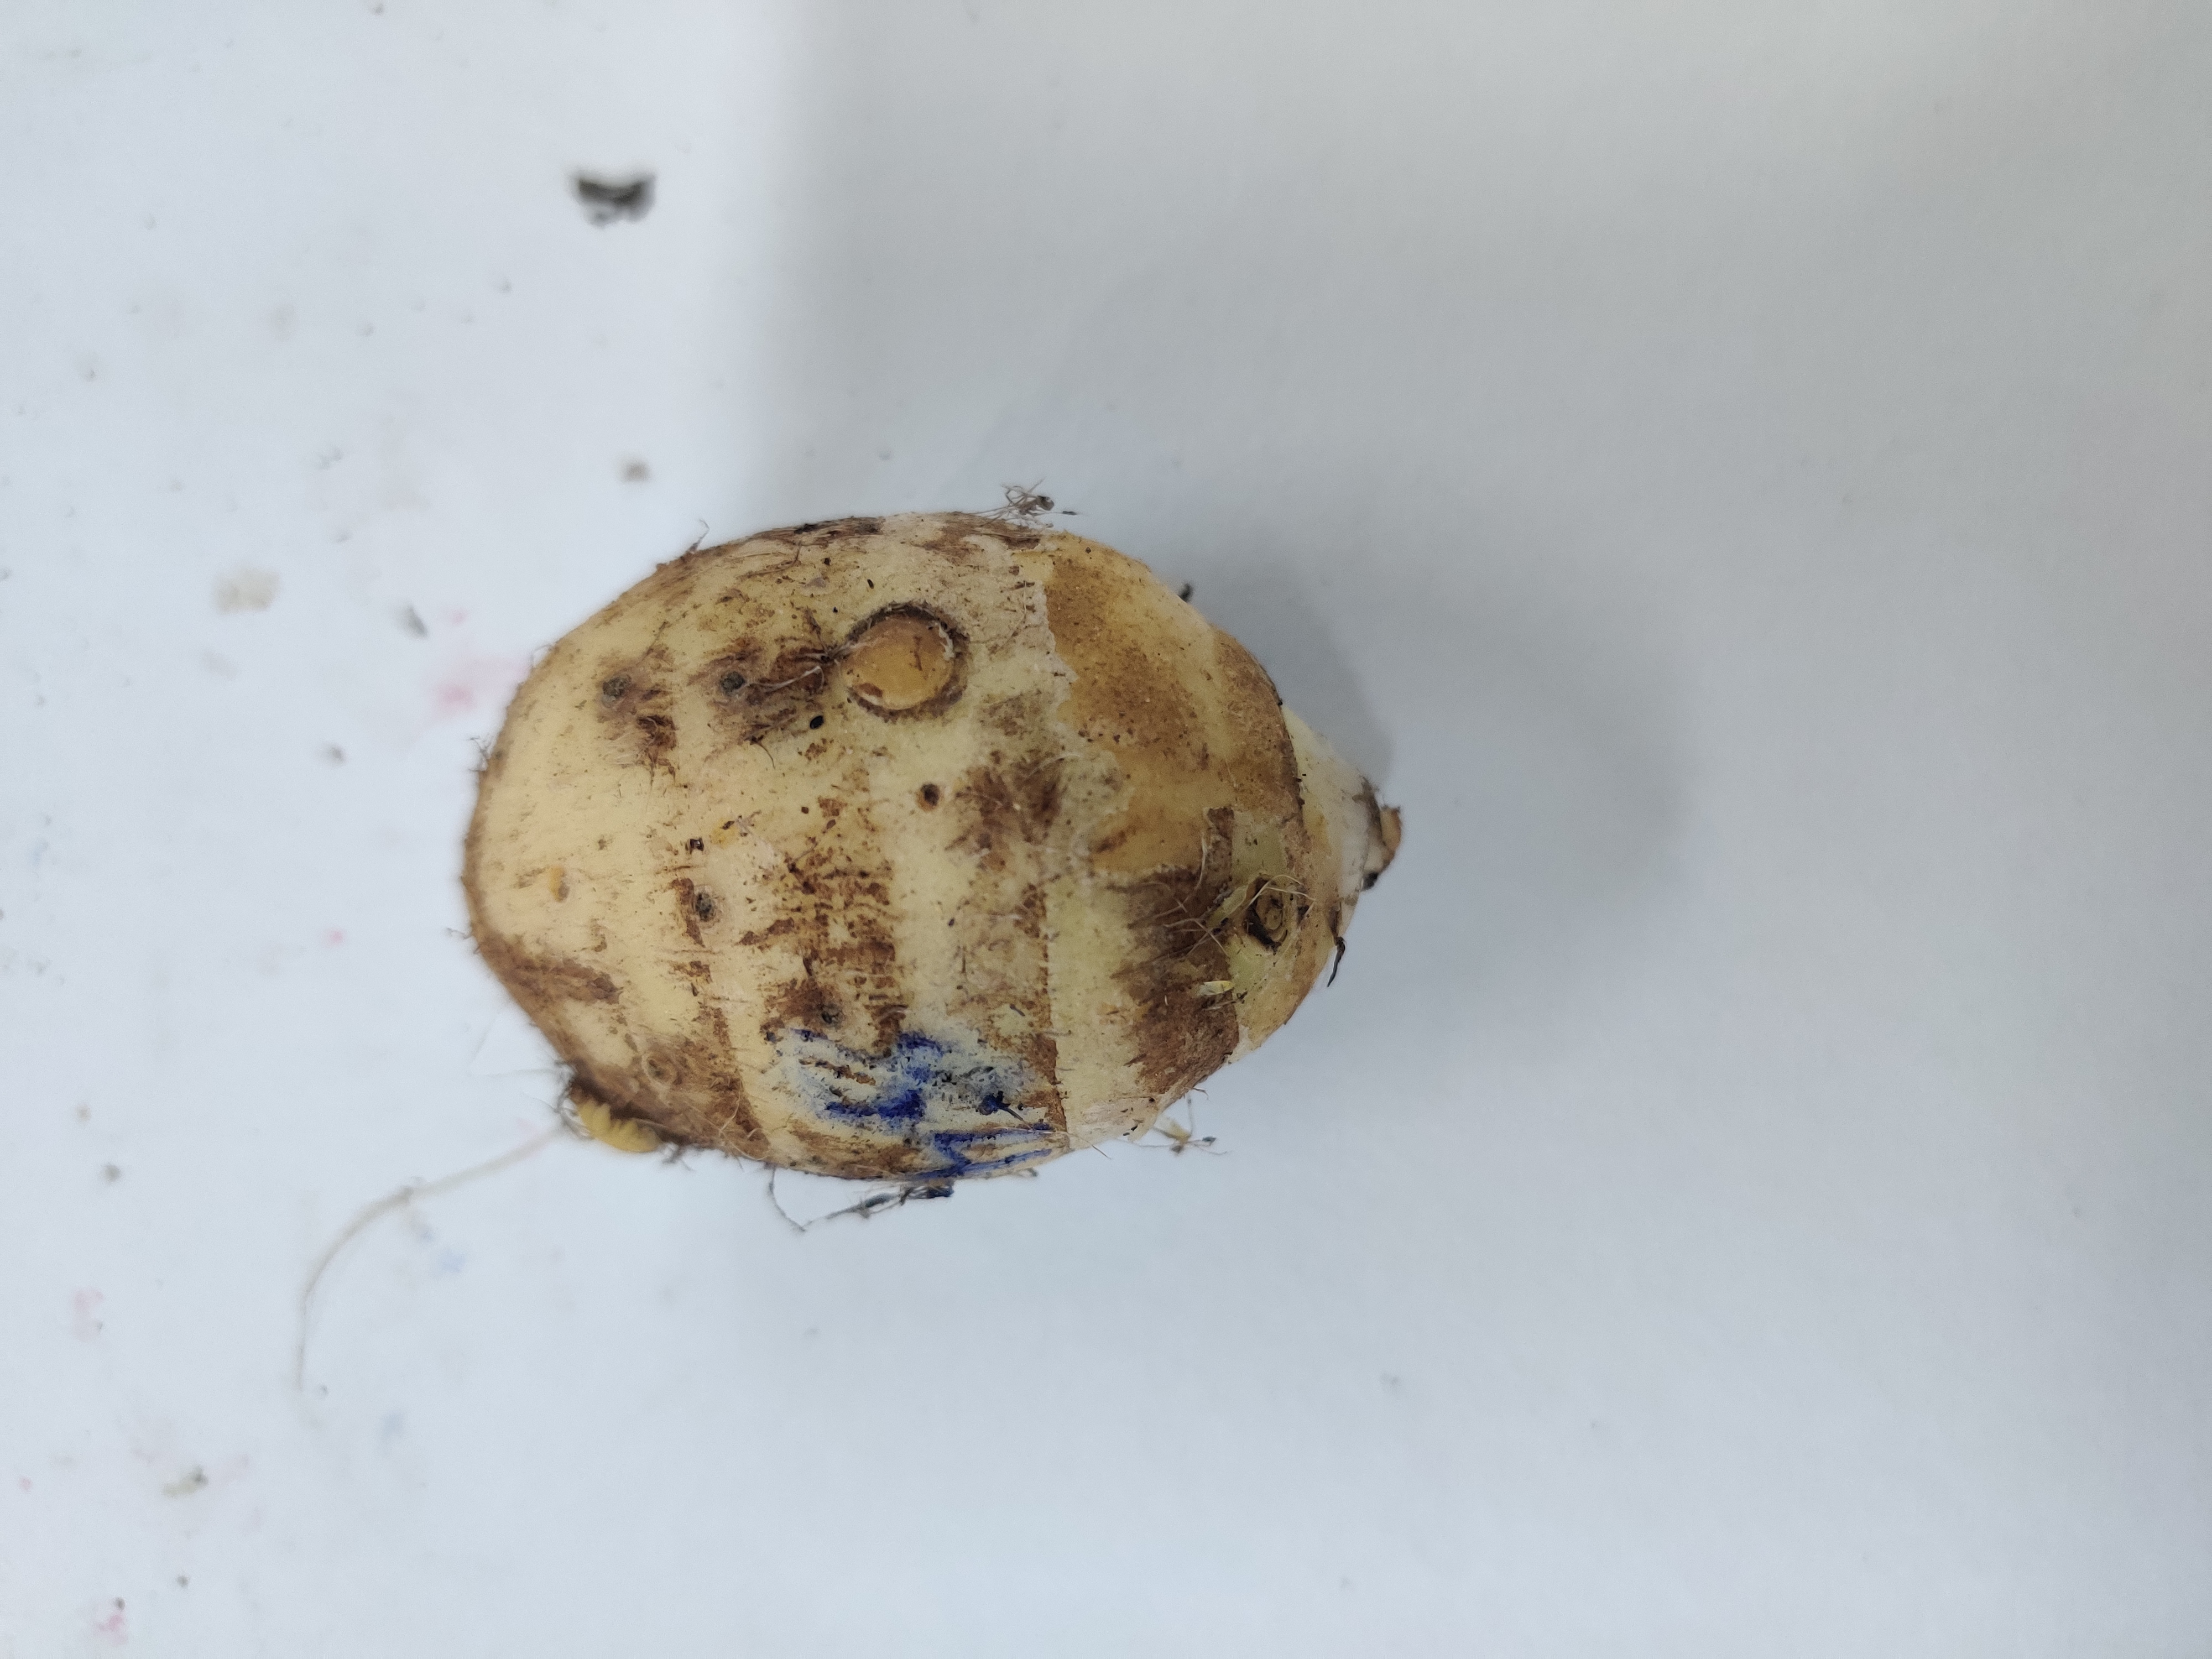
Crop: Taro root
Condition: Damaged